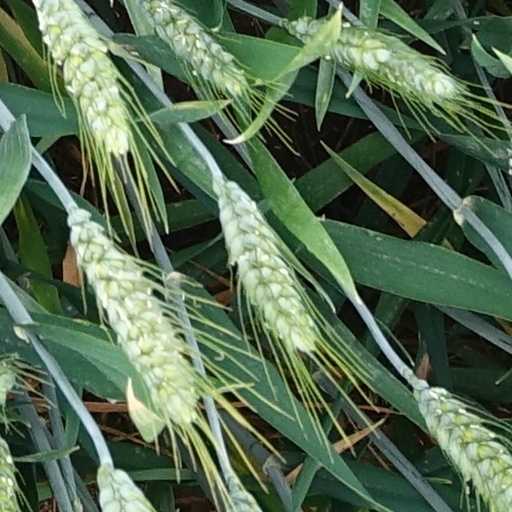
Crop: wheat